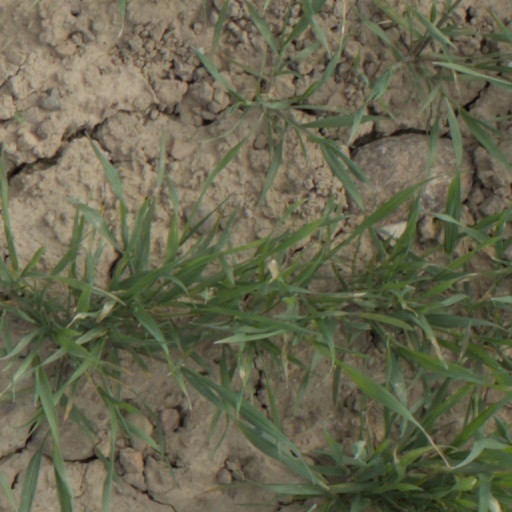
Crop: wheat